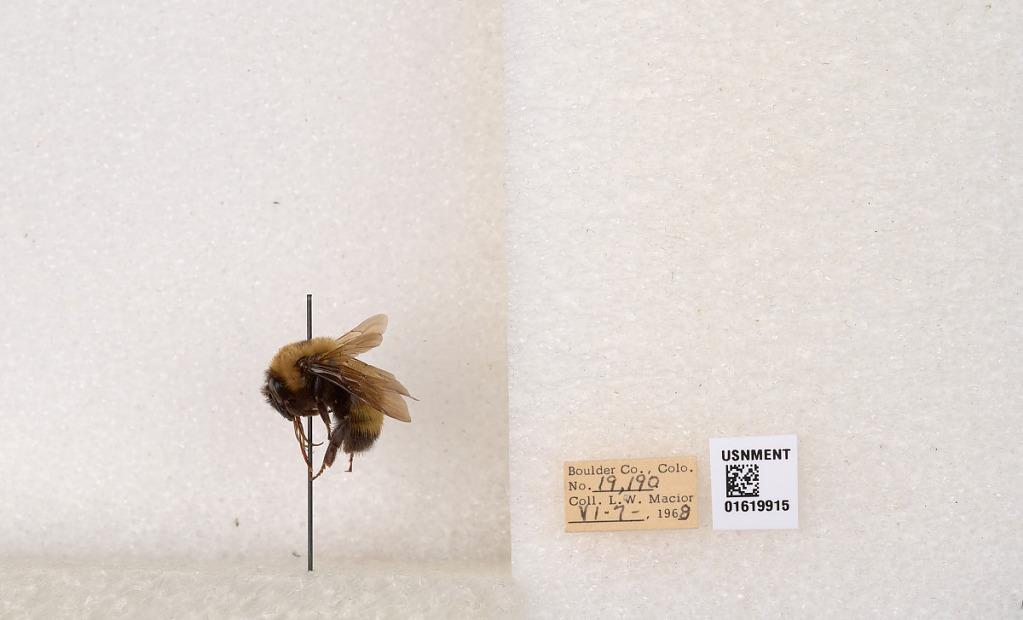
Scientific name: Bombus (Bombus) nevadensis Cresson